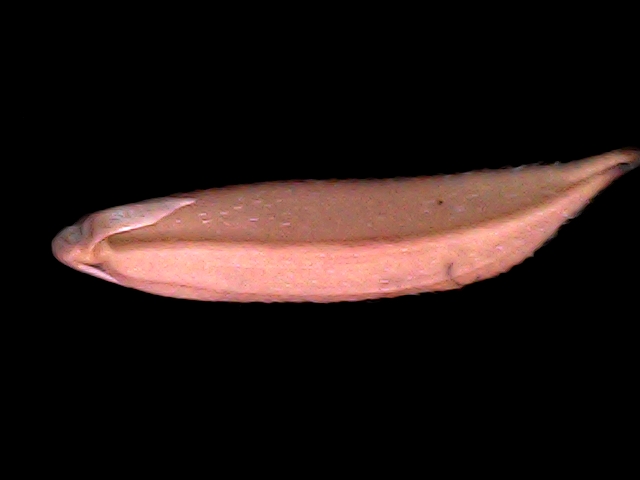
Rice variety: BD70